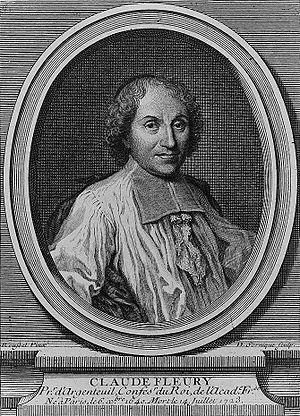
François Louis de Bourbon, comte de La Marche, comte de Clermont et prince de La Roche-sur-Yon, puis 4ᵉ prince de Conti, dit le Grand Conti, né à Paris le 30 avril 1664 et décédé à Paris le 22 février 1709, est un prince du sang, issu de la famille des Condé, branche cadette de la Maison capétienne de Bourbon. Il s'est notamment illustré par une brillante carrière militaire, une intense vie intellectuelle, et par le fait d'avoir été roi élu de Pologne.
Claude Fleury, né le 6 décembre 1640 à Paris, mort le 14 juillet 1723, est un prêtre français, historien de l'Église et juriste. De 1672 à 1705, il mène une longue carrière d'éducateur : il est précepteur des fils du prince de Conti, puis du comte de Vermandois, puis sous-précepteur des petits-fils de Louis XIV. De 1716 à 1722, il est confesseur de Louis XV, et titulaire de la feuille des bénéfices.